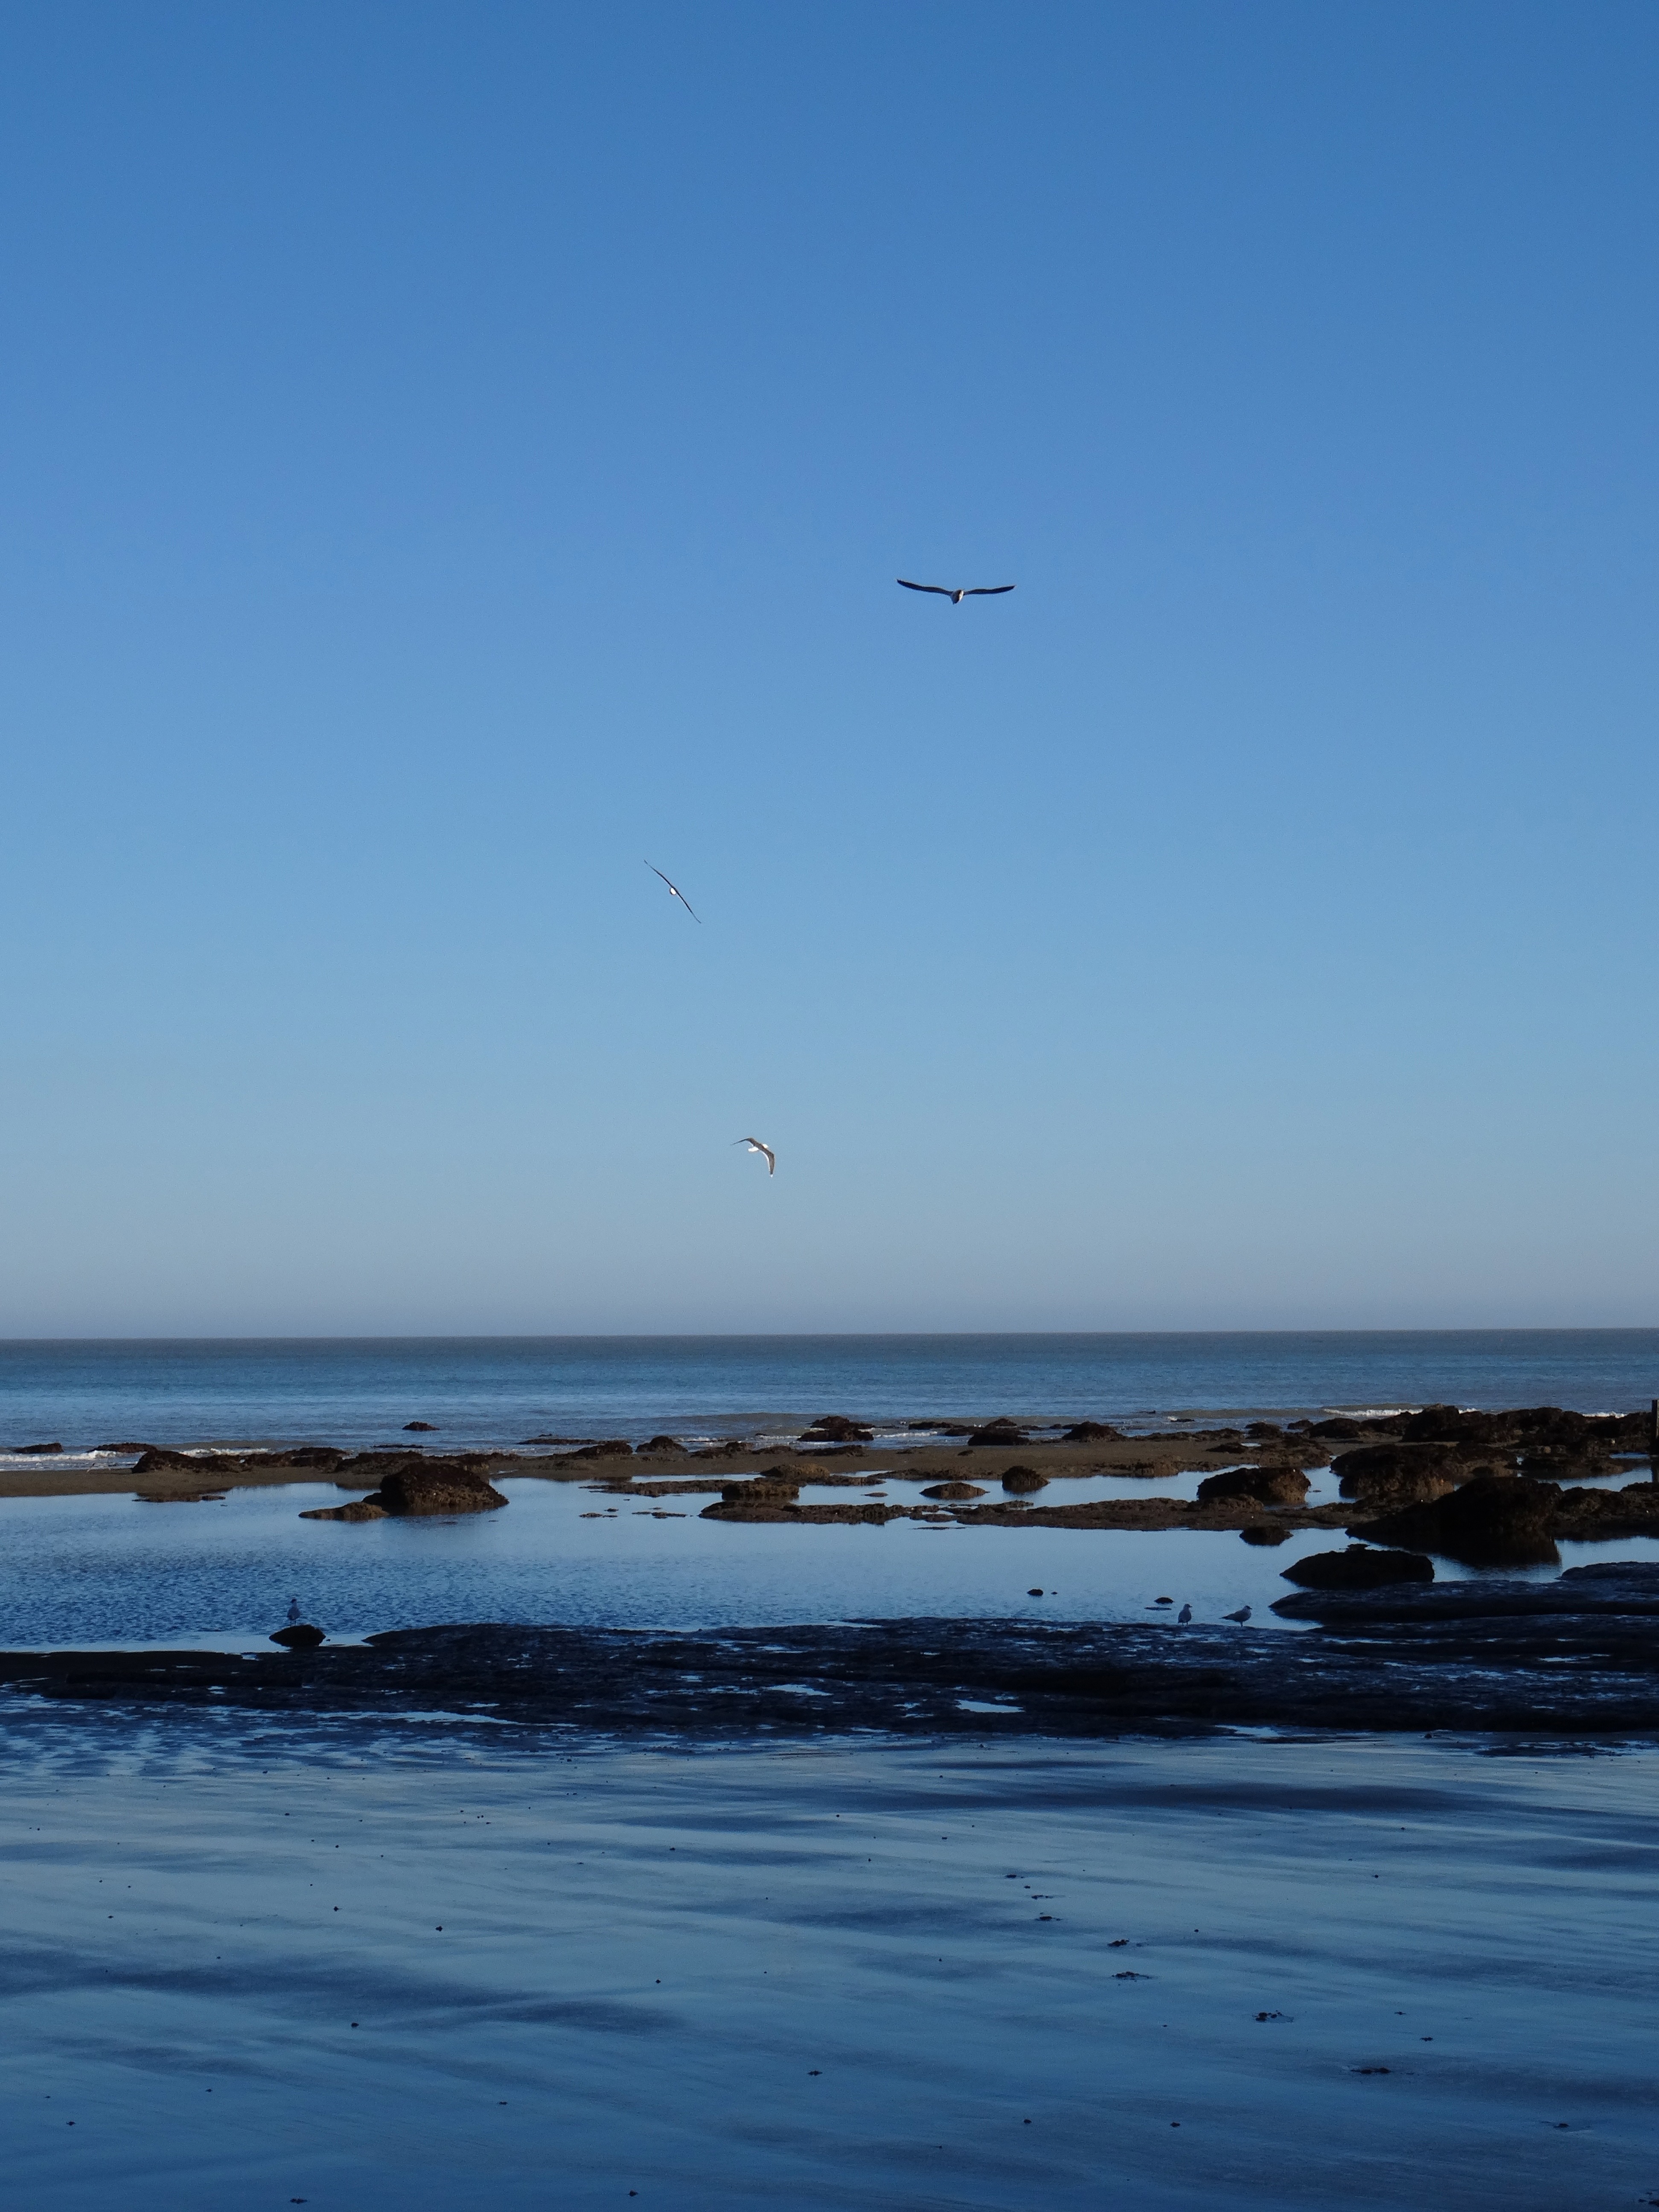
beach, sea, coast, water, nature, outdoor, sand, ocean, horizon, wilderness, bird, sky, shore, wave, wind, coastal, animal, seabird, fly, coastline, seaside, dusk, wildlife, wild, environment, reflection, beak, scenic, seascape, bay, mammal, freedom, arctic, feather, avian, majestic, body of water, wings, seagulls, marine, vertebrate, creature, mudflat, wind wave